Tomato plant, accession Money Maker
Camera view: tilt-top (135 deg); turntable rotation: 300 degrees
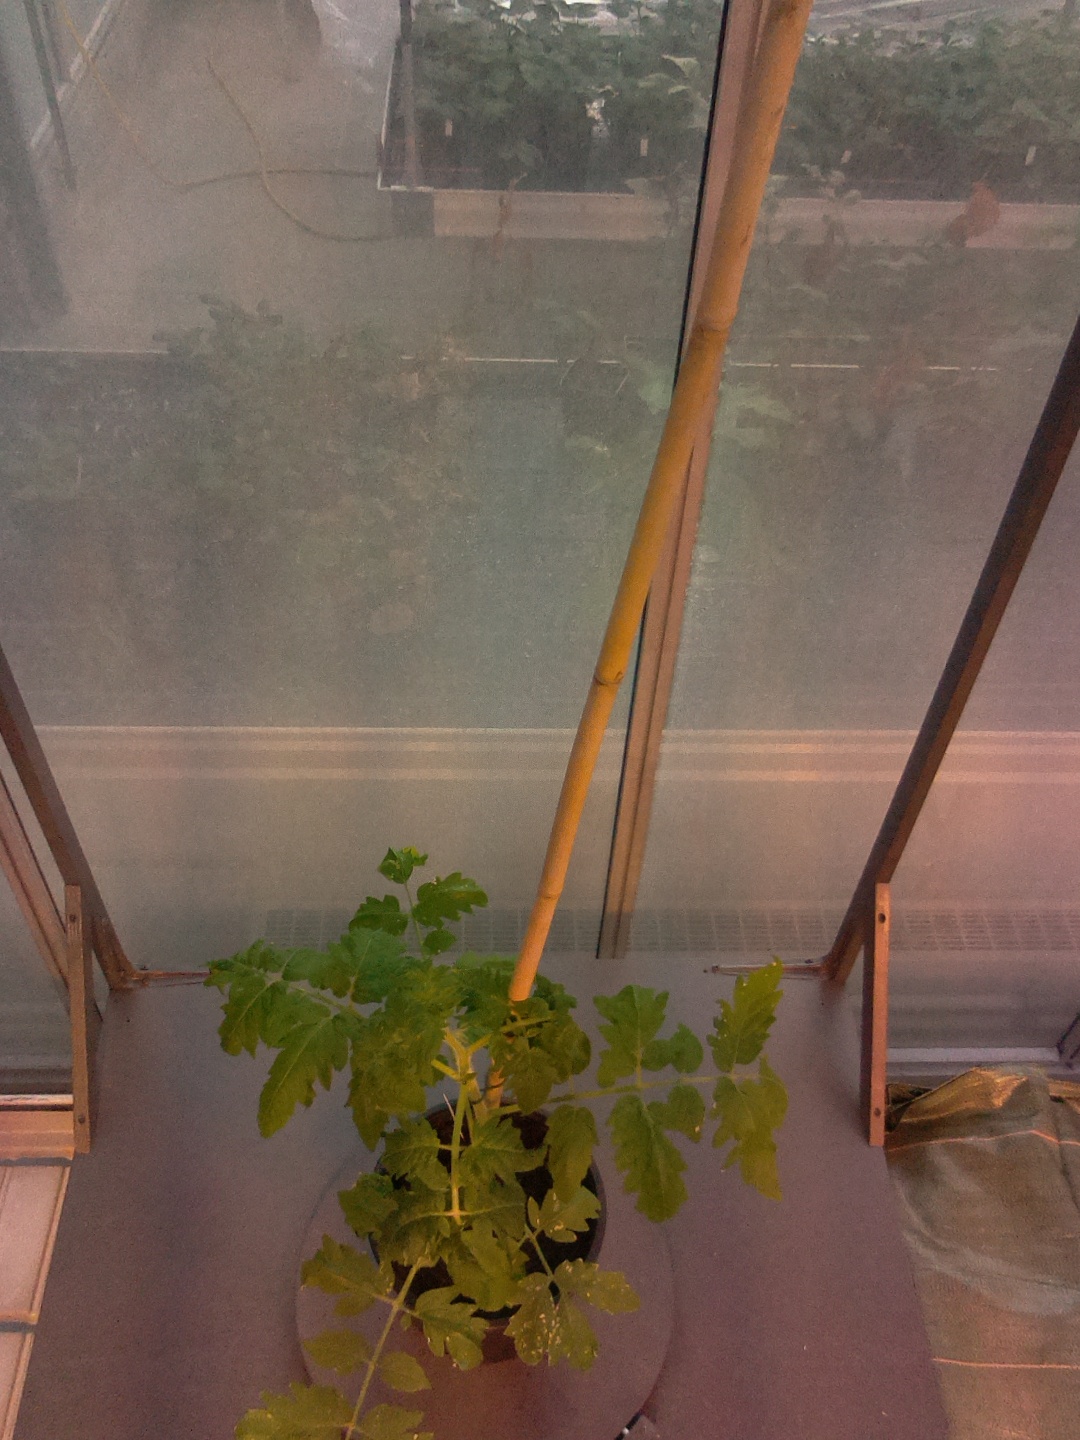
BBCH growth stage 51: First inflorence visible, visible closed flower bud